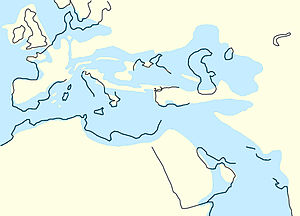
Tethyshavet
Tethyshavet var et hav, som i mesozoikum, lå mellem kontinentene Gondwana og Laurasien før Indiahavet åbnede sig.